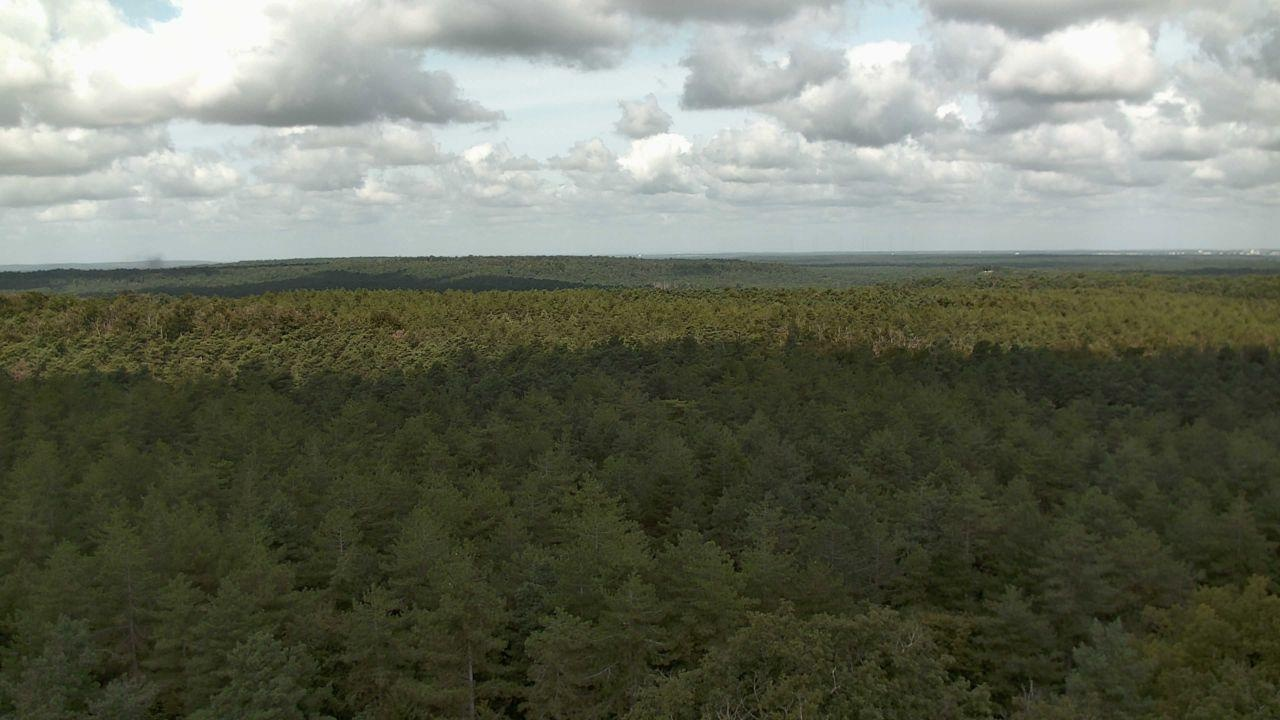
Fire: no
Smoke: no